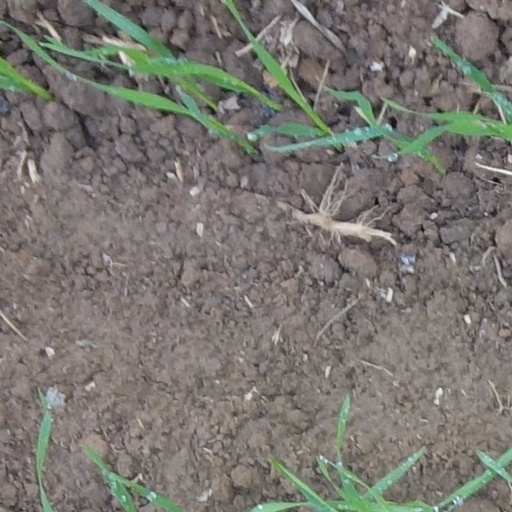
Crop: wheat